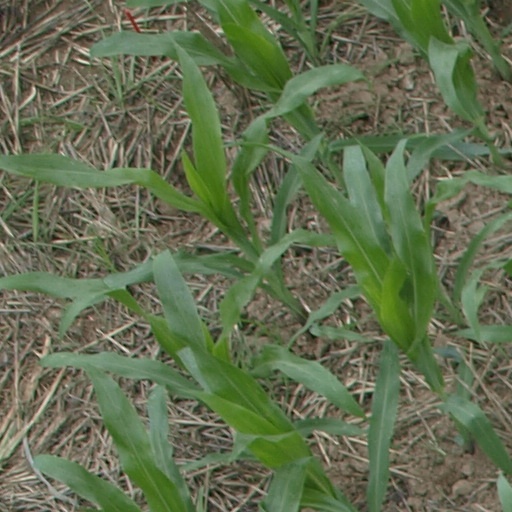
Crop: maize; corn